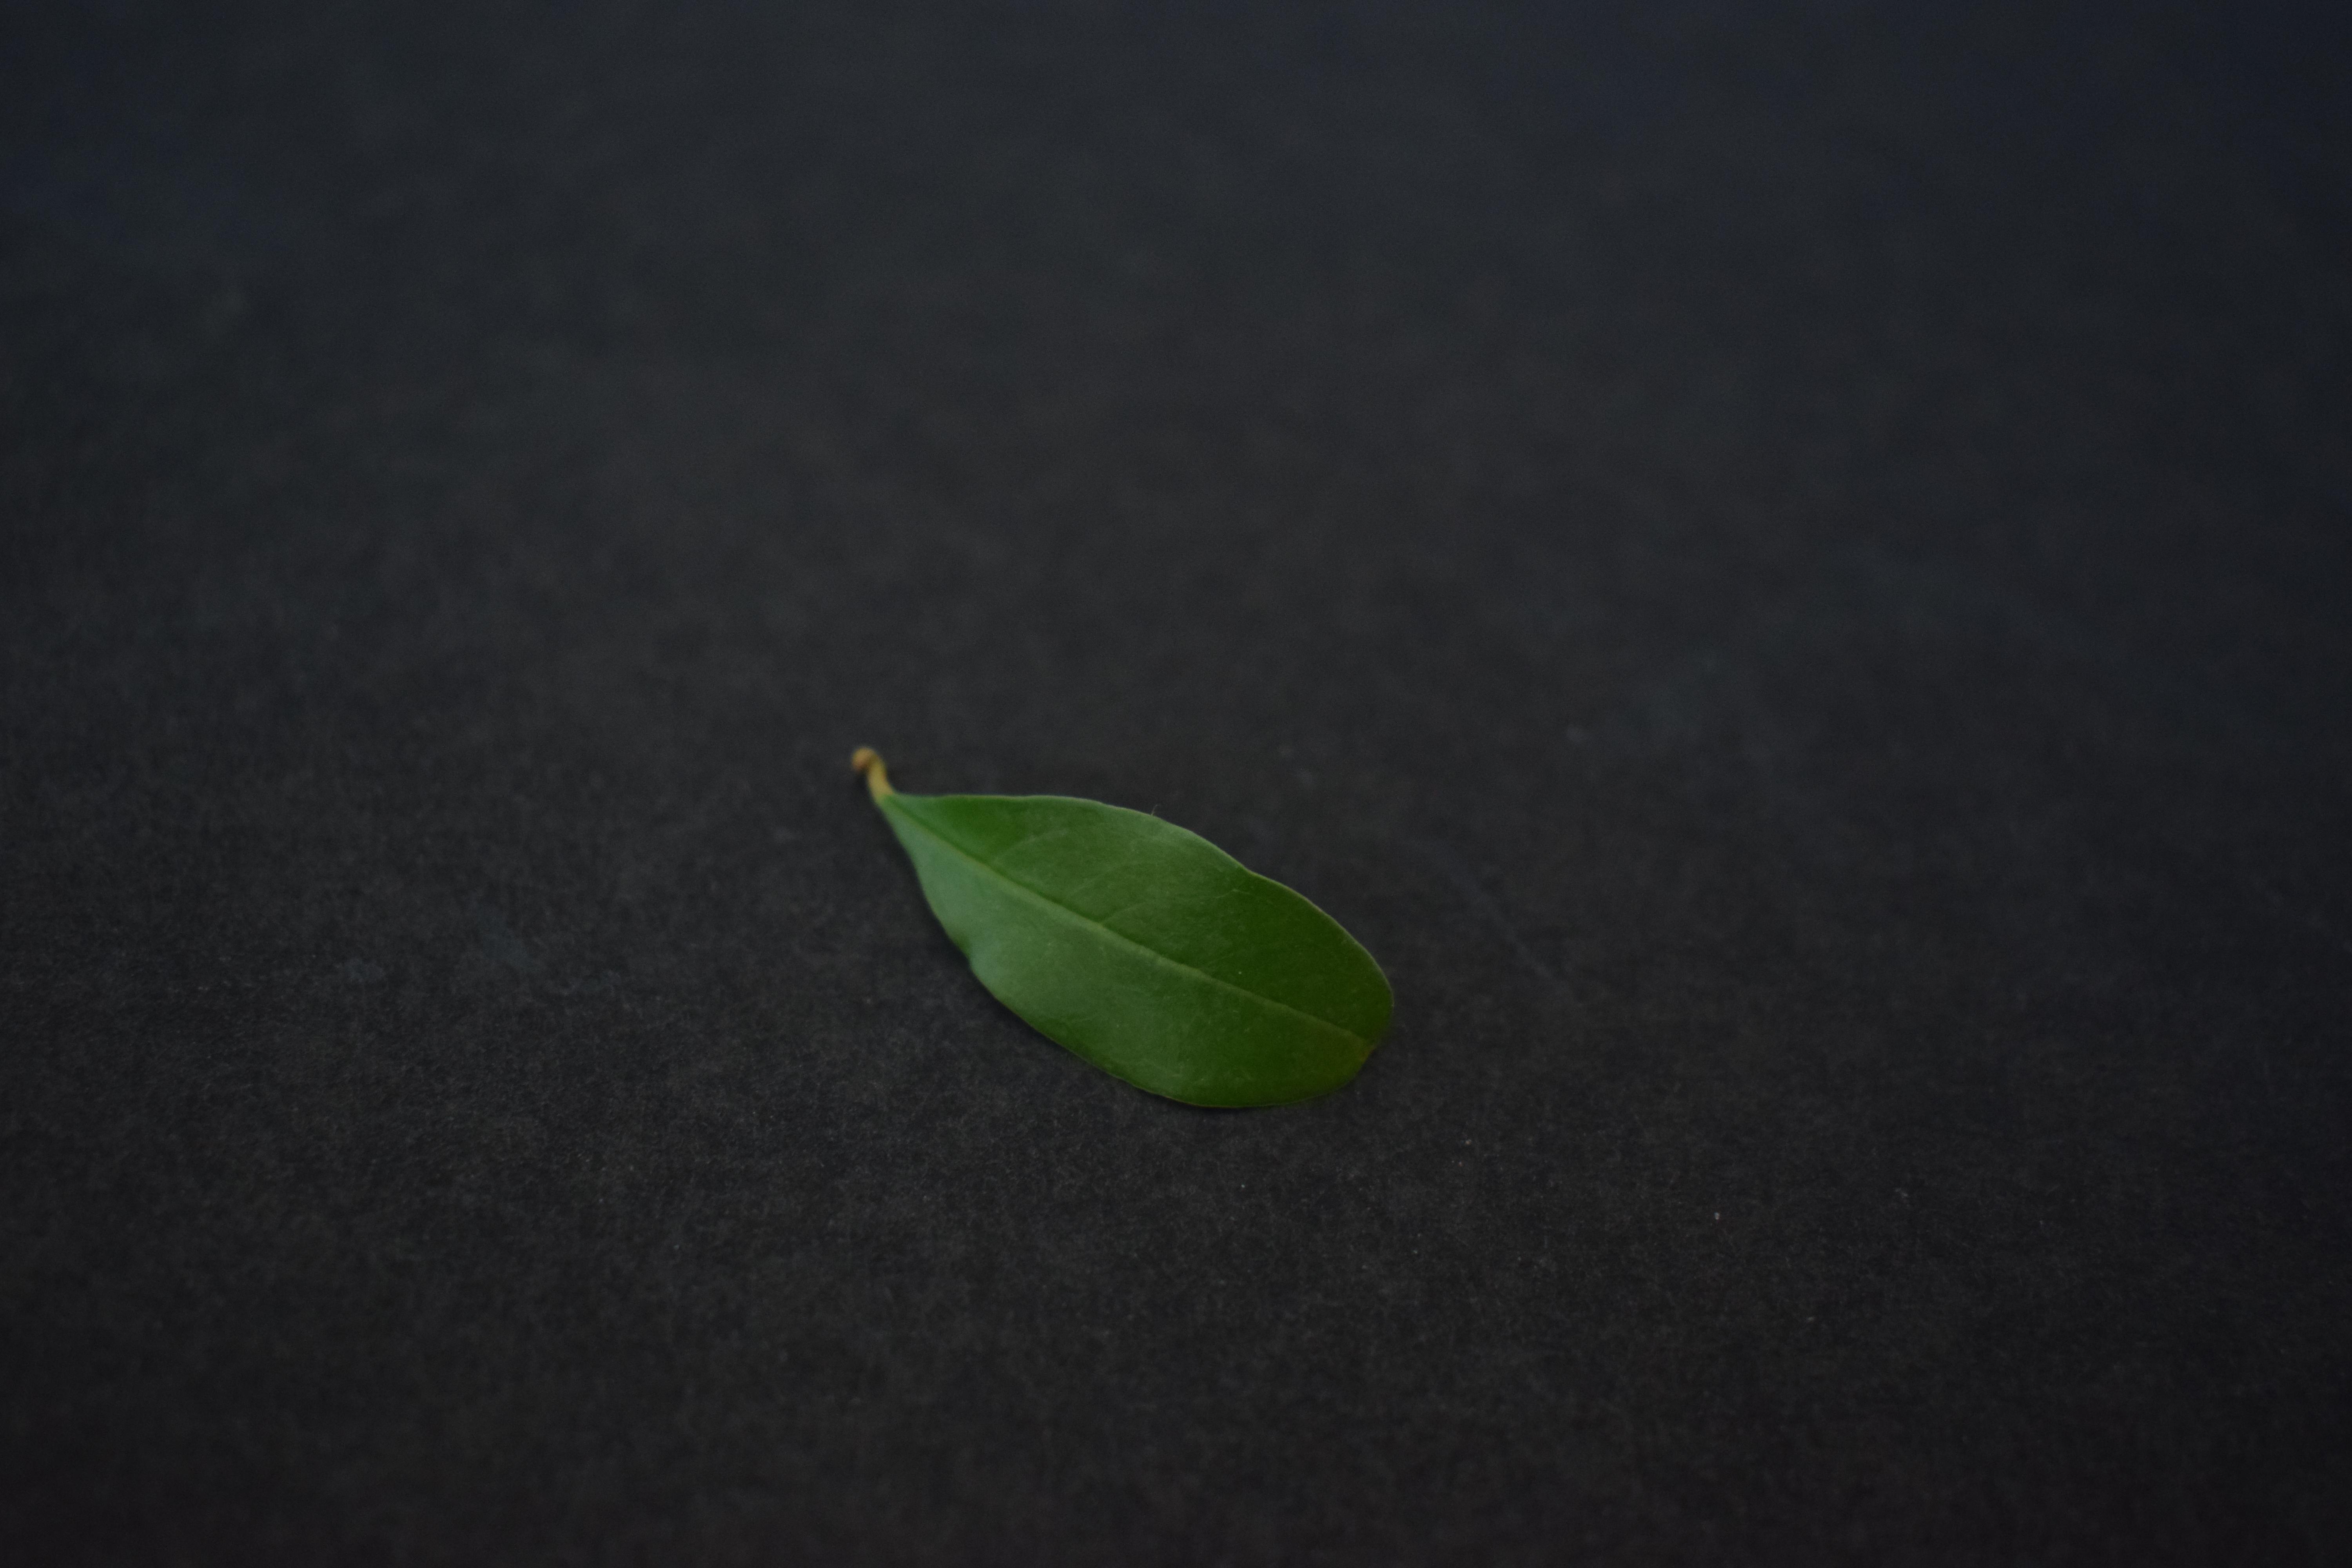
Plant species: Pomegranate